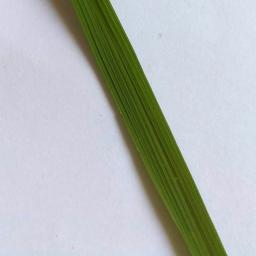
Label: Rice___Healthy